Infanta Maria Francisca of Portugal

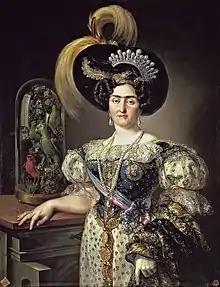
Portrait by Vicente López y Portaña

Infanta Maria Francisca of Braganza; full name: "Maria Francisca de Assis da Maternidade Xavier de Paula e de Alcântara Antónia Joaquina Gonzaga Carlota Mónica Senhorinha Sotera e Caia de Bourbon e Bragança"; 22 April 1800 – 4 September 1834) was a Portuguese princess, daughter of King John VI of Portugal and Carlota Joaquina of Spain.